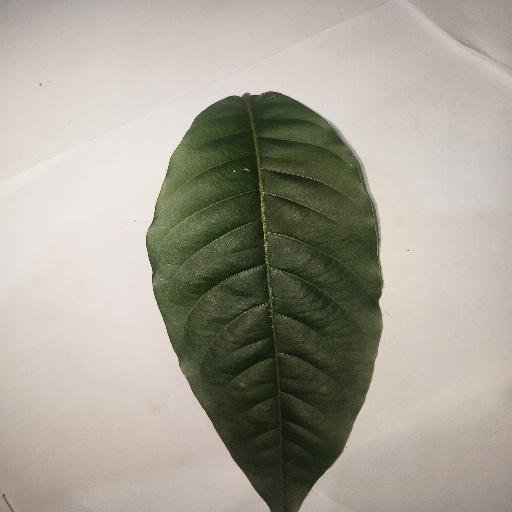
Species: HariTaki
Leaf condition: Healthy Leaf